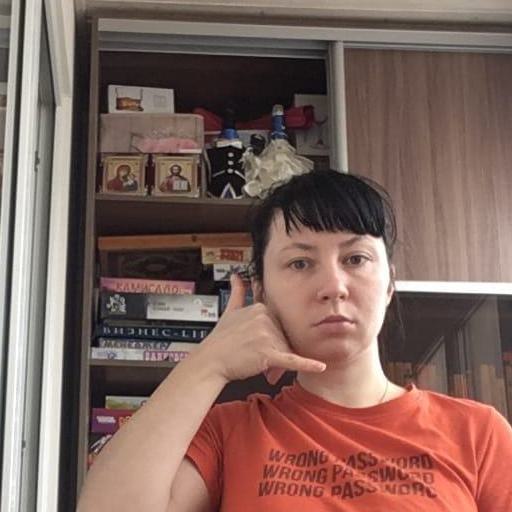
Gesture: call